Severna Makedoniya

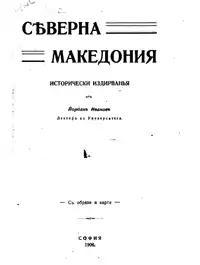
The cover of the book "North Macedonia" by Yordan Ivanov.

Severna Makedonia (Bulgarian: Сѣверна Македония, 'Northern Macedonia') is a book by Yordan Ivanov, a Bulgarian literary historian, archaeologist and folklorist, and contains historical research for the history of the Kyustendil region from antiquity to the Liberation of Bulgaria (1878). The book was published in Sofia in 1906. It consists of 12 chapters. Chapter 1 is about the ancient Pautalia and its surroundings, Chapter 2 is to medieval Velbuzhd. Chapter 3 examines the development of Christianity in North Macedonia. Chapter 4 traces the emergence, history and fall of the Ottoman Empire in the area. Chapter 5, entitled "Kyustendil Sandjak", provides a geographical and historical overview of the cities located in this area: Dupnitsa, Radomir, Vranje, Kriva Palanka, Kratovo, Shtip, Veles, Radovish, Strumitsa, Kochani and Kumanovo. Chapter 6 deals with agriculture and mining in the district. Chapter 7 researches the history of Kyustendil in the 19th century. Chapters 8 and 9 are dedicated to the Kyustendil Diocese in the 19th century. Chapter 10 contains information on the 19th-century schools in Shtip, Kratovo, Kyustendil, etc. Chapter 11 provides information on the ancient and medieval epigraphic monuments. Chapter 12 contains references to the corresponding preceding pages. The book contains 420 pages, with 3 maps, 21 graphics and 18 black and white photo illustrations, a plan, 5 facsimiles and 65 epigraphic monuments from Latin, Greek, Slavic and Ottoman sources and a pointer of personal and geographical names. It has long been a bibliographic rarity.